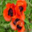
Label: poppy